United States v. Wong Kim Ark

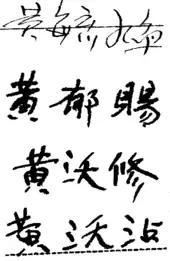
Signatures, on various U.S. immigration documents, of Wong Kim Ark's four sons: Wong Yoke Fun (黃毓煥); Wong Yook Sue (黃郁賜); Wong Yook Thue (黃沃修); and Wong Yook Jim (黃沃沾)

As a result of Wong Kim Ark's U.S. citizenship being confirmed by the Supreme Court, Wong's eldest son, Wong Yoke Fun, came to the United States from China in 1910, seeking recognition as a citizen via "jus sanguinis", but U.S. immigration officials claimed to see discrepancies in the testimony at his immigration hearing and refused to accept Wong's claim that the boy was his son. Wong's other three sons came to the United States between 1924 and 1926 and were accepted as citizens. Because of his citizenship, Wong Kim Ark's youngest son was drafted in World War II, and later made a career in the United States Merchant Marine.